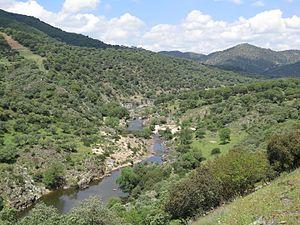
Le Jándula est une rivière espagnole, affluent du Guadalquivir.